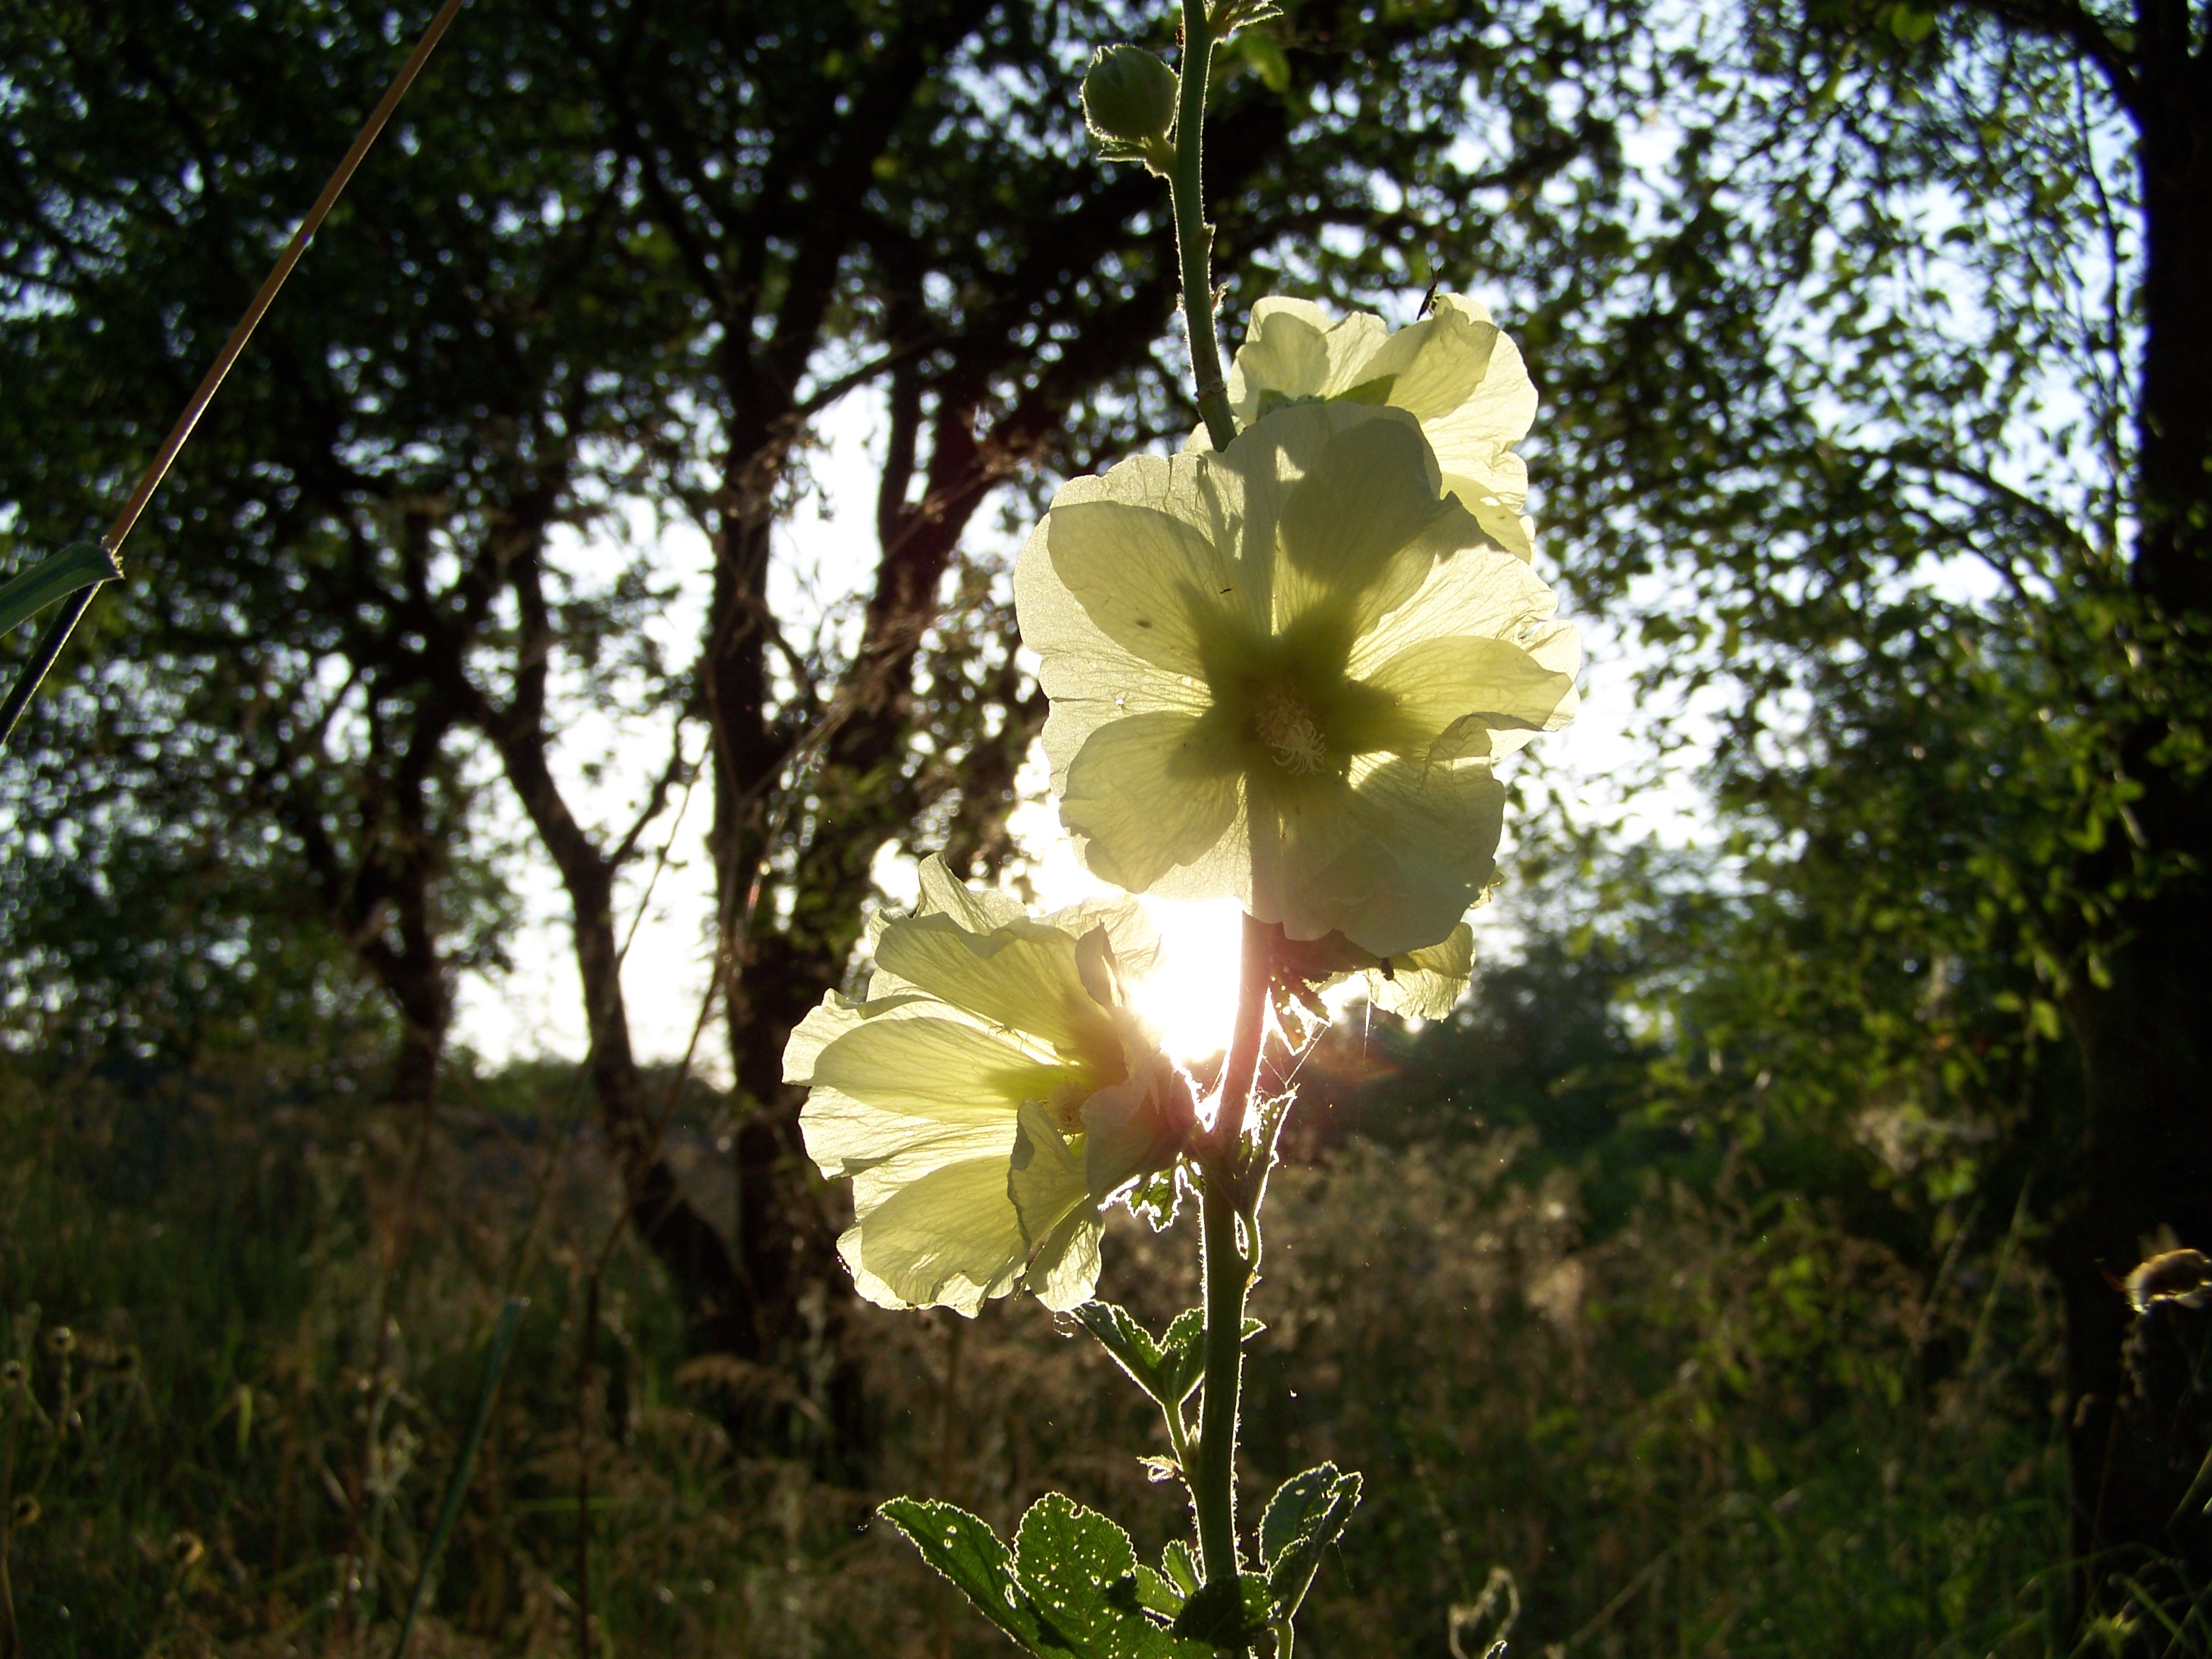
flower, magic, garden, card, vintage, retro, artistic, nature, website, sunlight, light, plant, flowering plant, petal, yellow, leaf, morning, botany, tree, hibiscus, wildflower, malvales, herbaceous plant, mallow family, hollyhocks, evening primrose, evening primrose family, plant stem